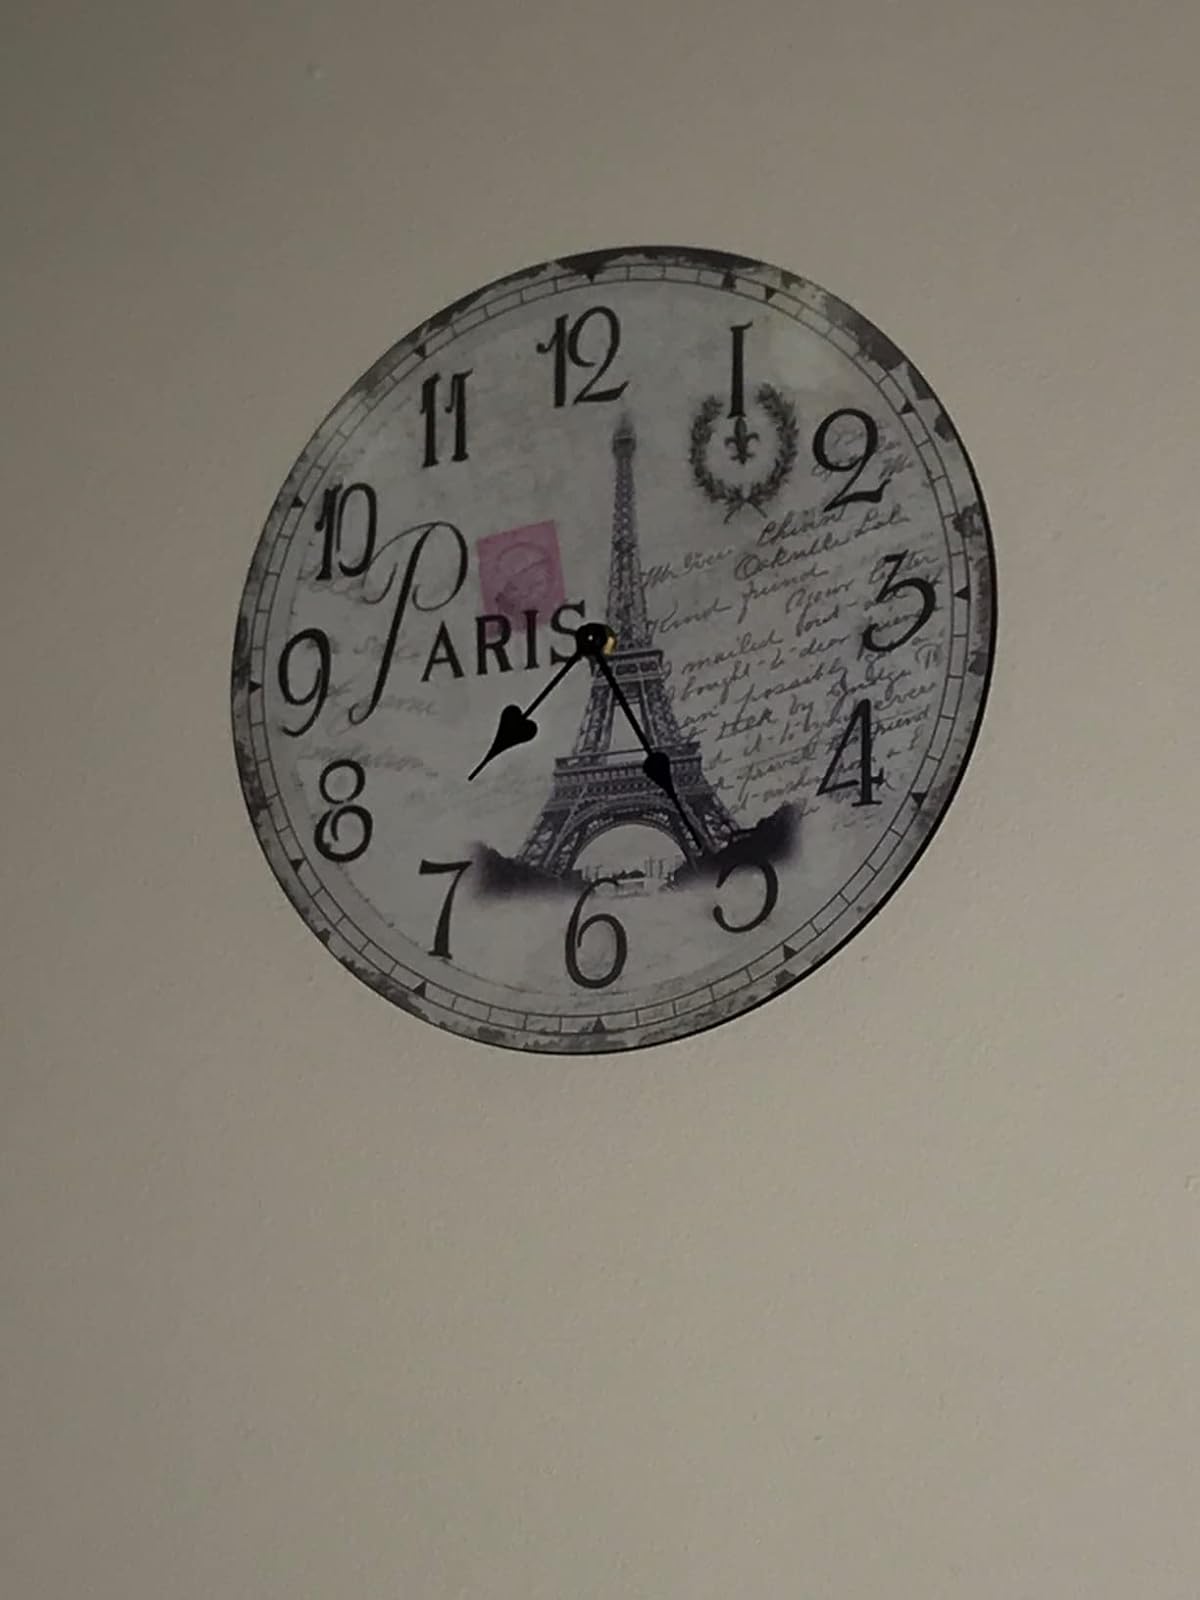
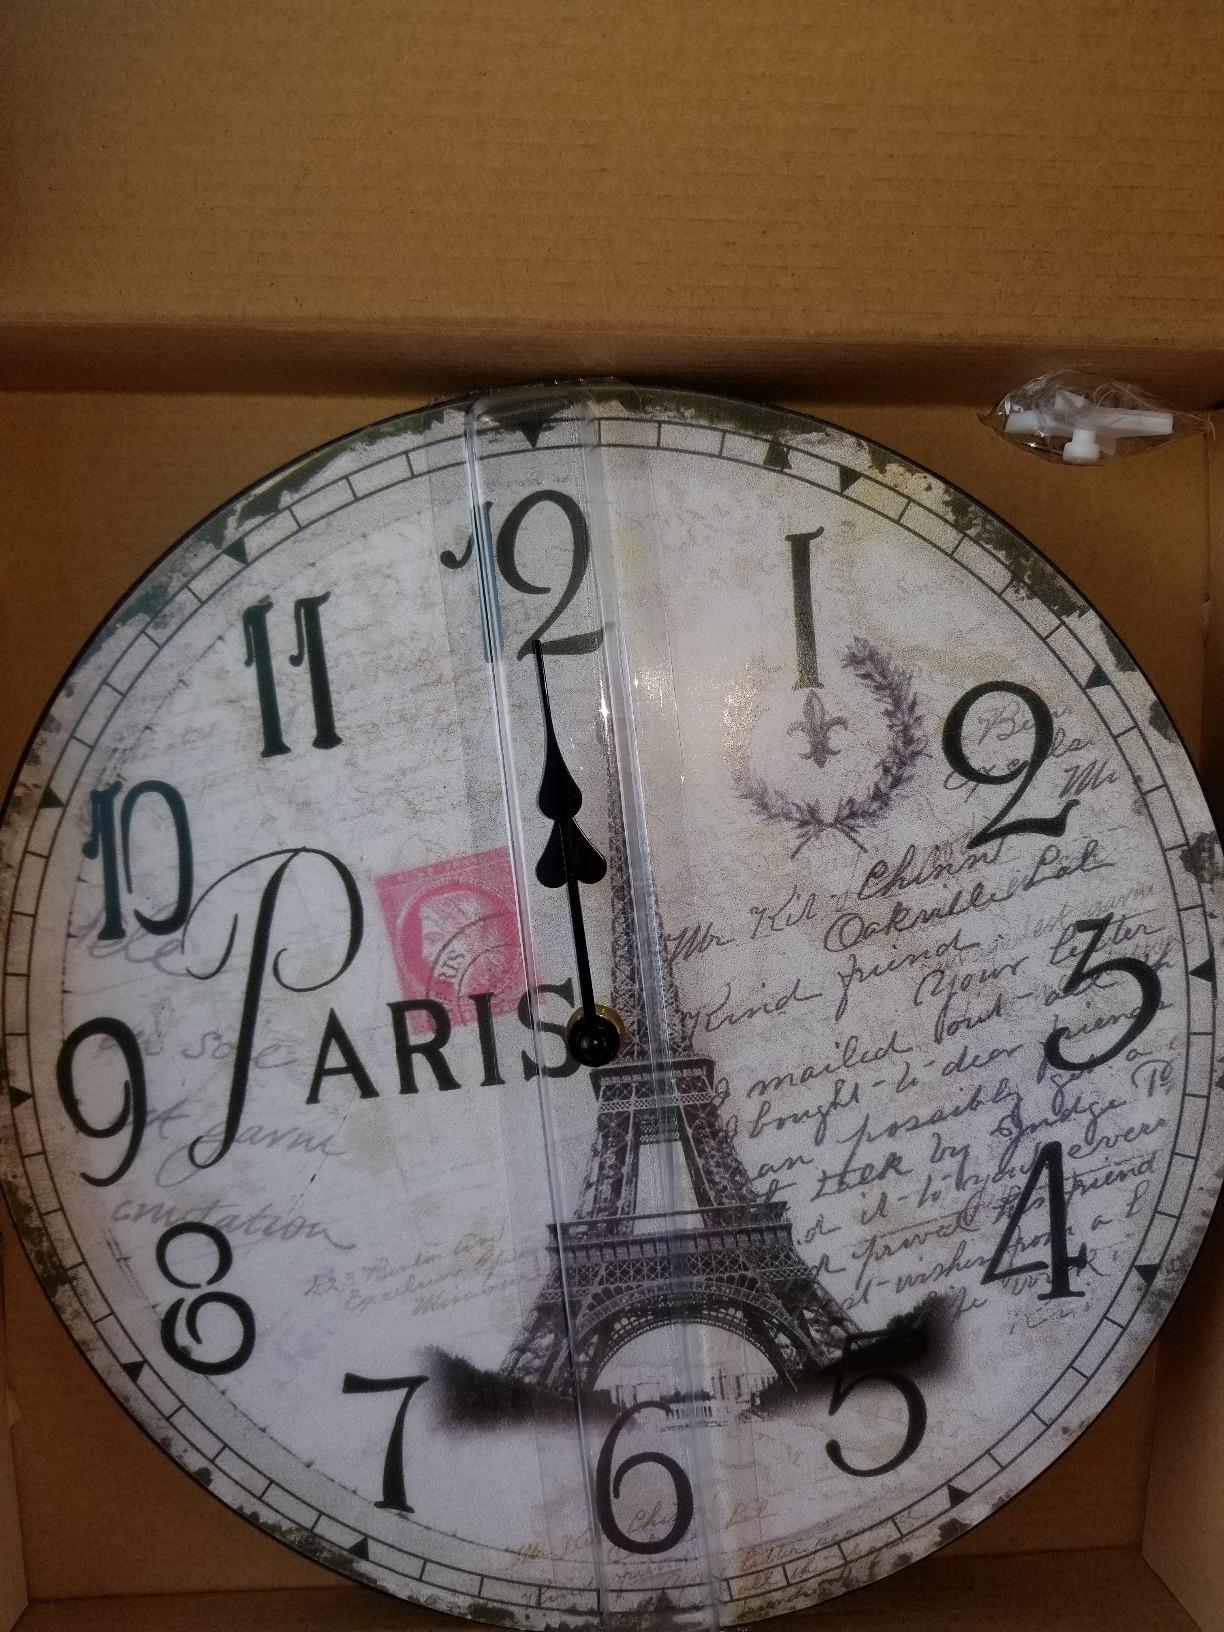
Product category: clock
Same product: yes